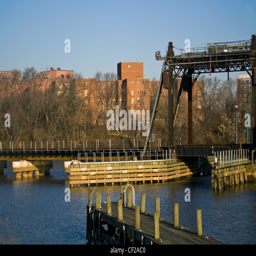
a railroad bridge crossing over river and boat dock